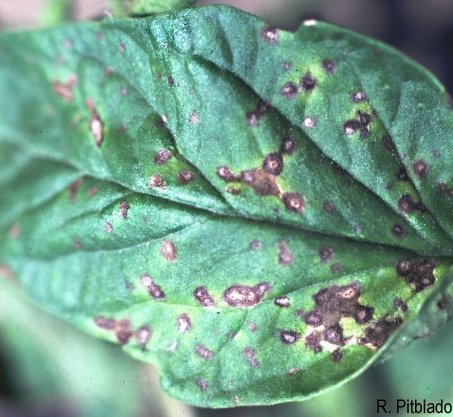
Labels: Tomato Septoria leaf spot